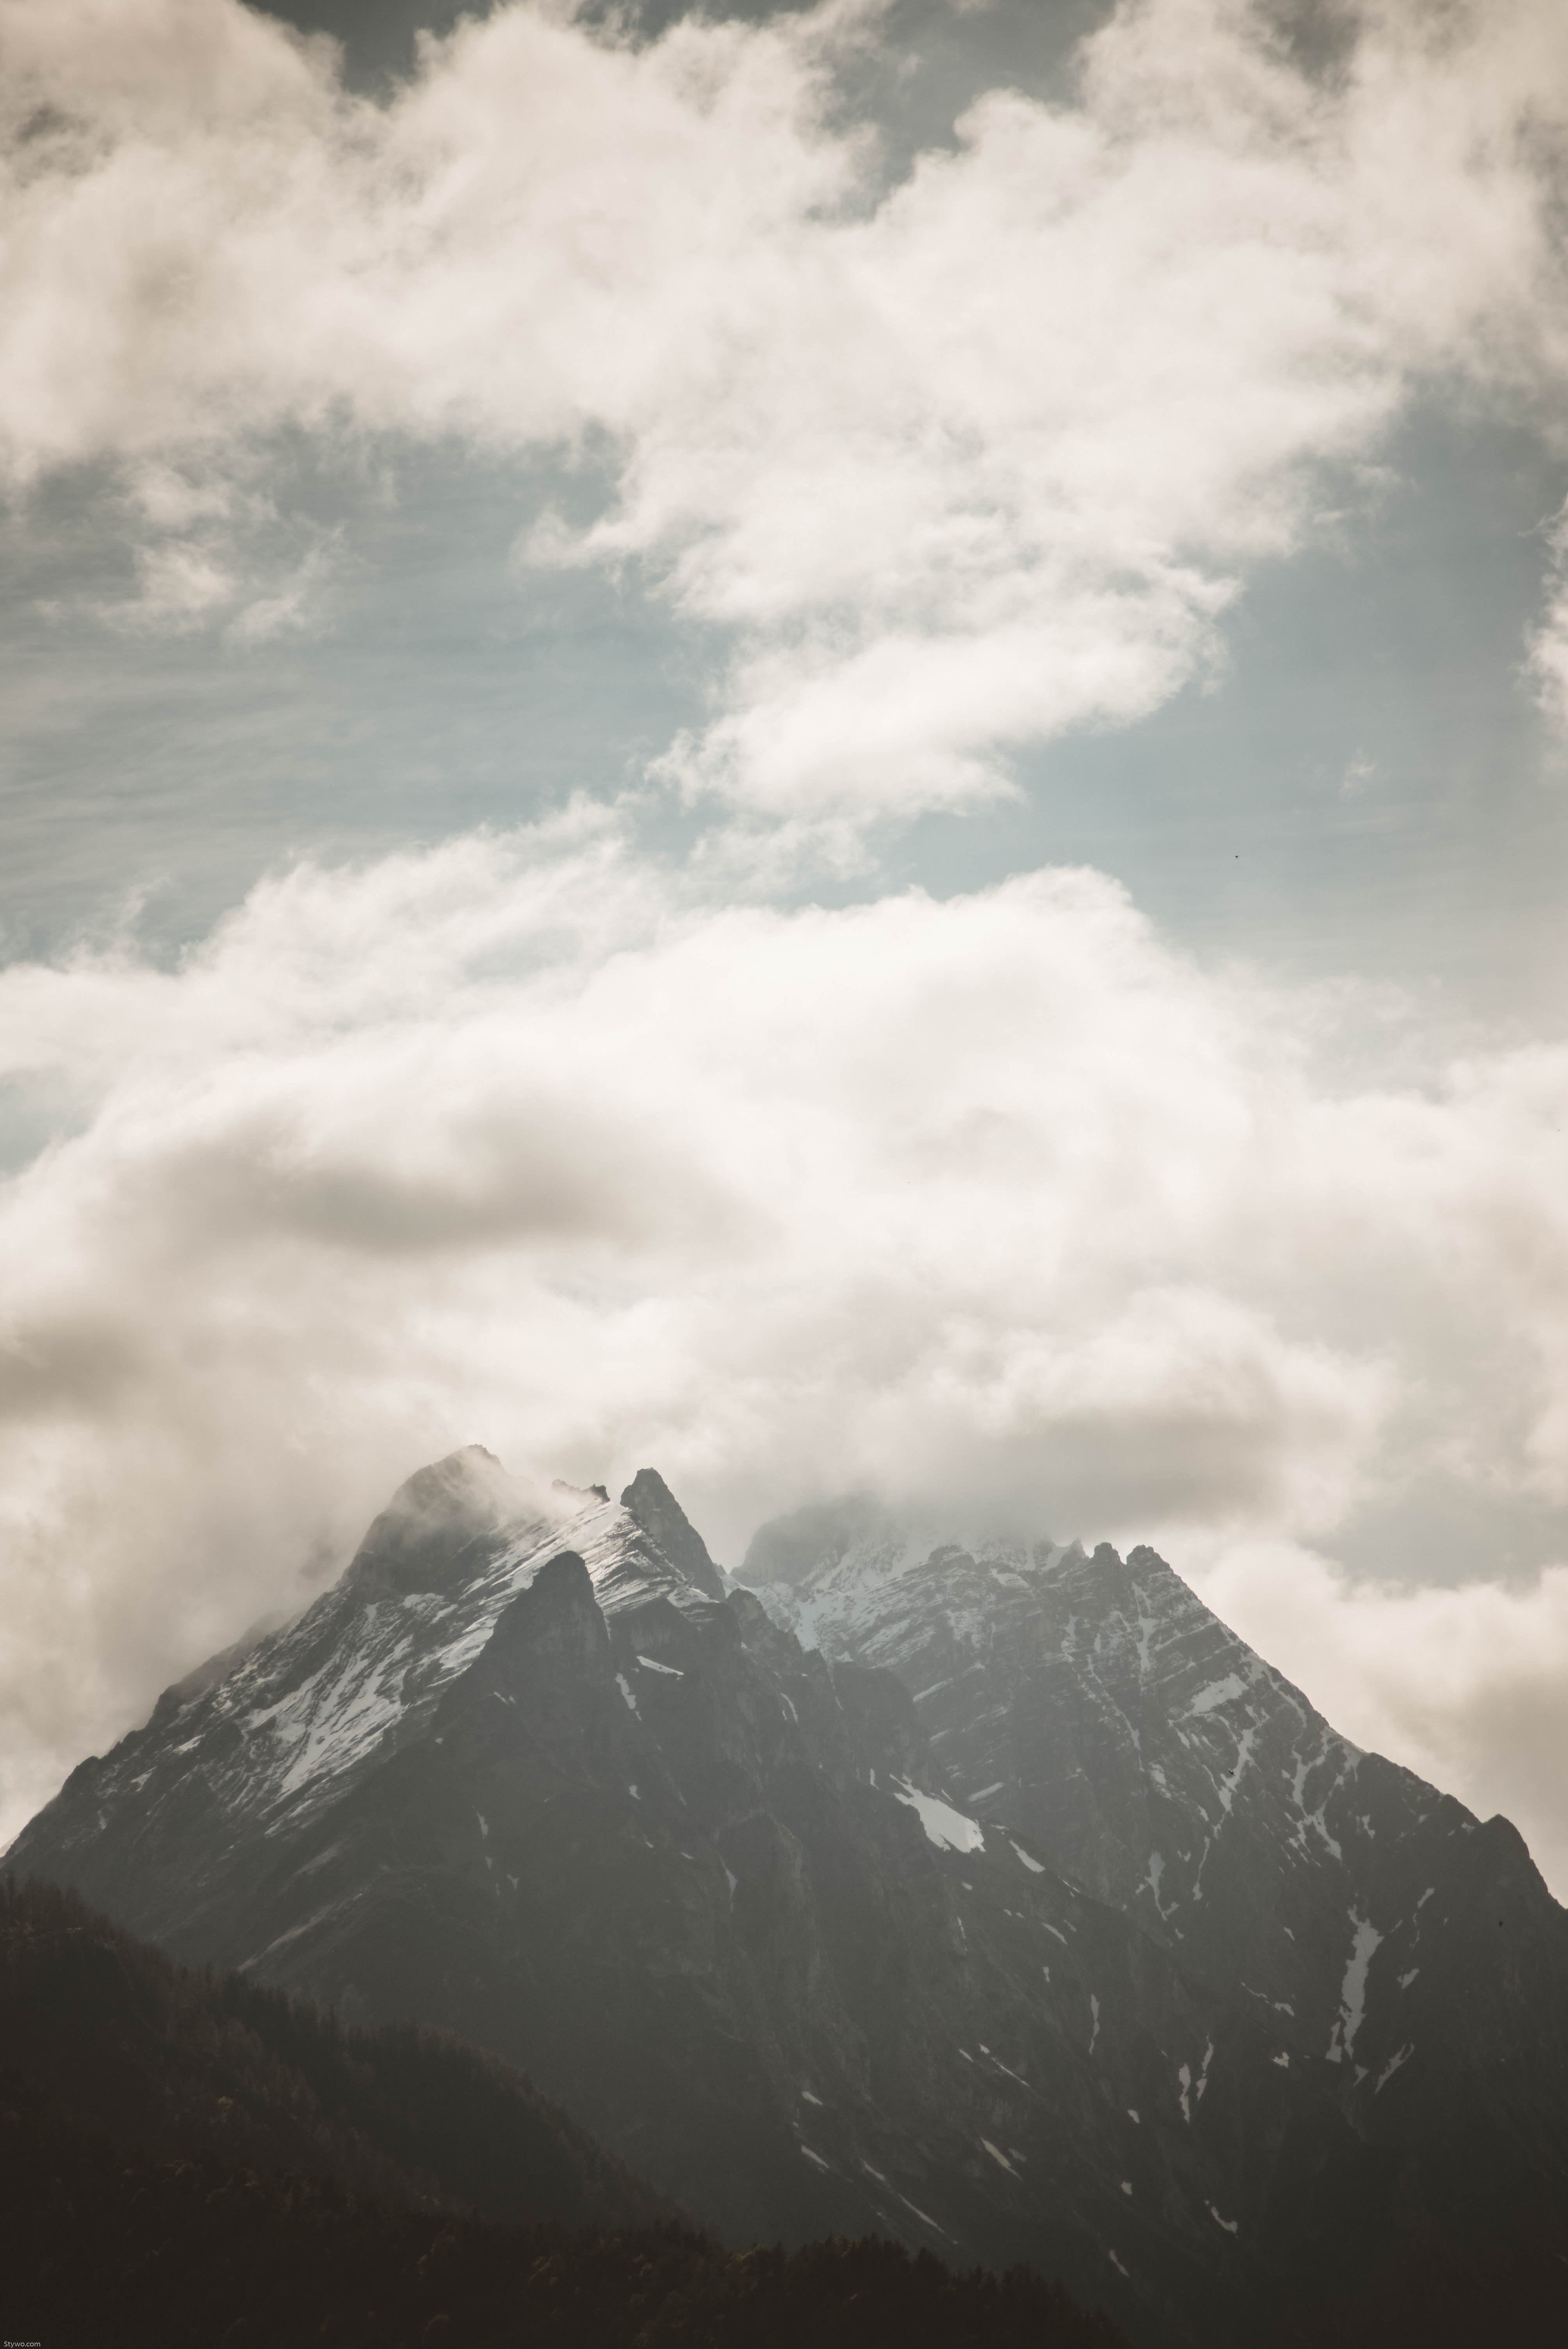
sky, mountainous landforms, mountain, cloud, white, mountain range, highland, atmospheric phenomenon, ridge, alps, geological phenomenon, black and white, summit, cumulus, atmosphere, hill, fell, meteorological phenomenon, landscape, snow, vacation, massif, valley, monochrome, national park, hill station, monochrome photography, horizon, glacier, glacial landform, road